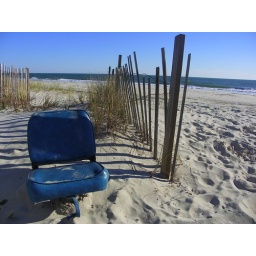
Apparently washed up in some storm, this chair proved a surprisingly useful beach chair.